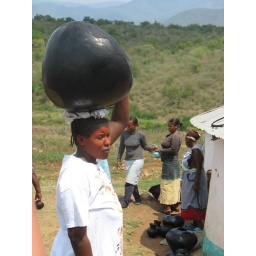
Slowly the pots were brought from all over the community. The girl has got red clay on her face--Zulu sunscreen.